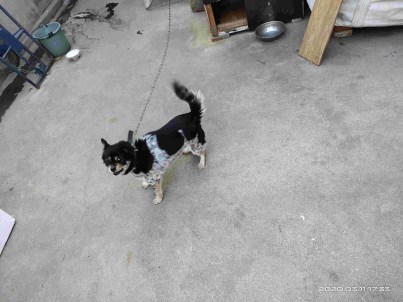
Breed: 3336-n000121-chinese_rural_dog